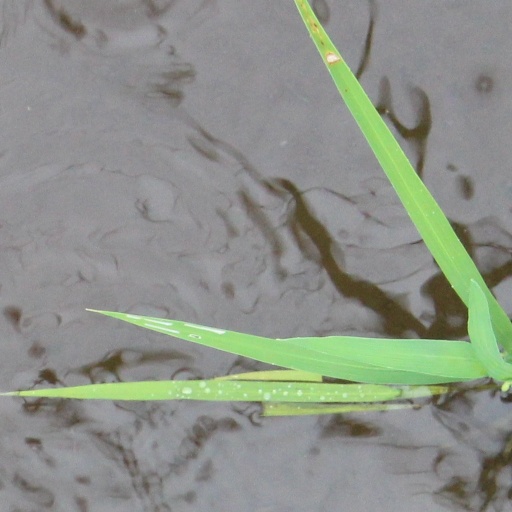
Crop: rice